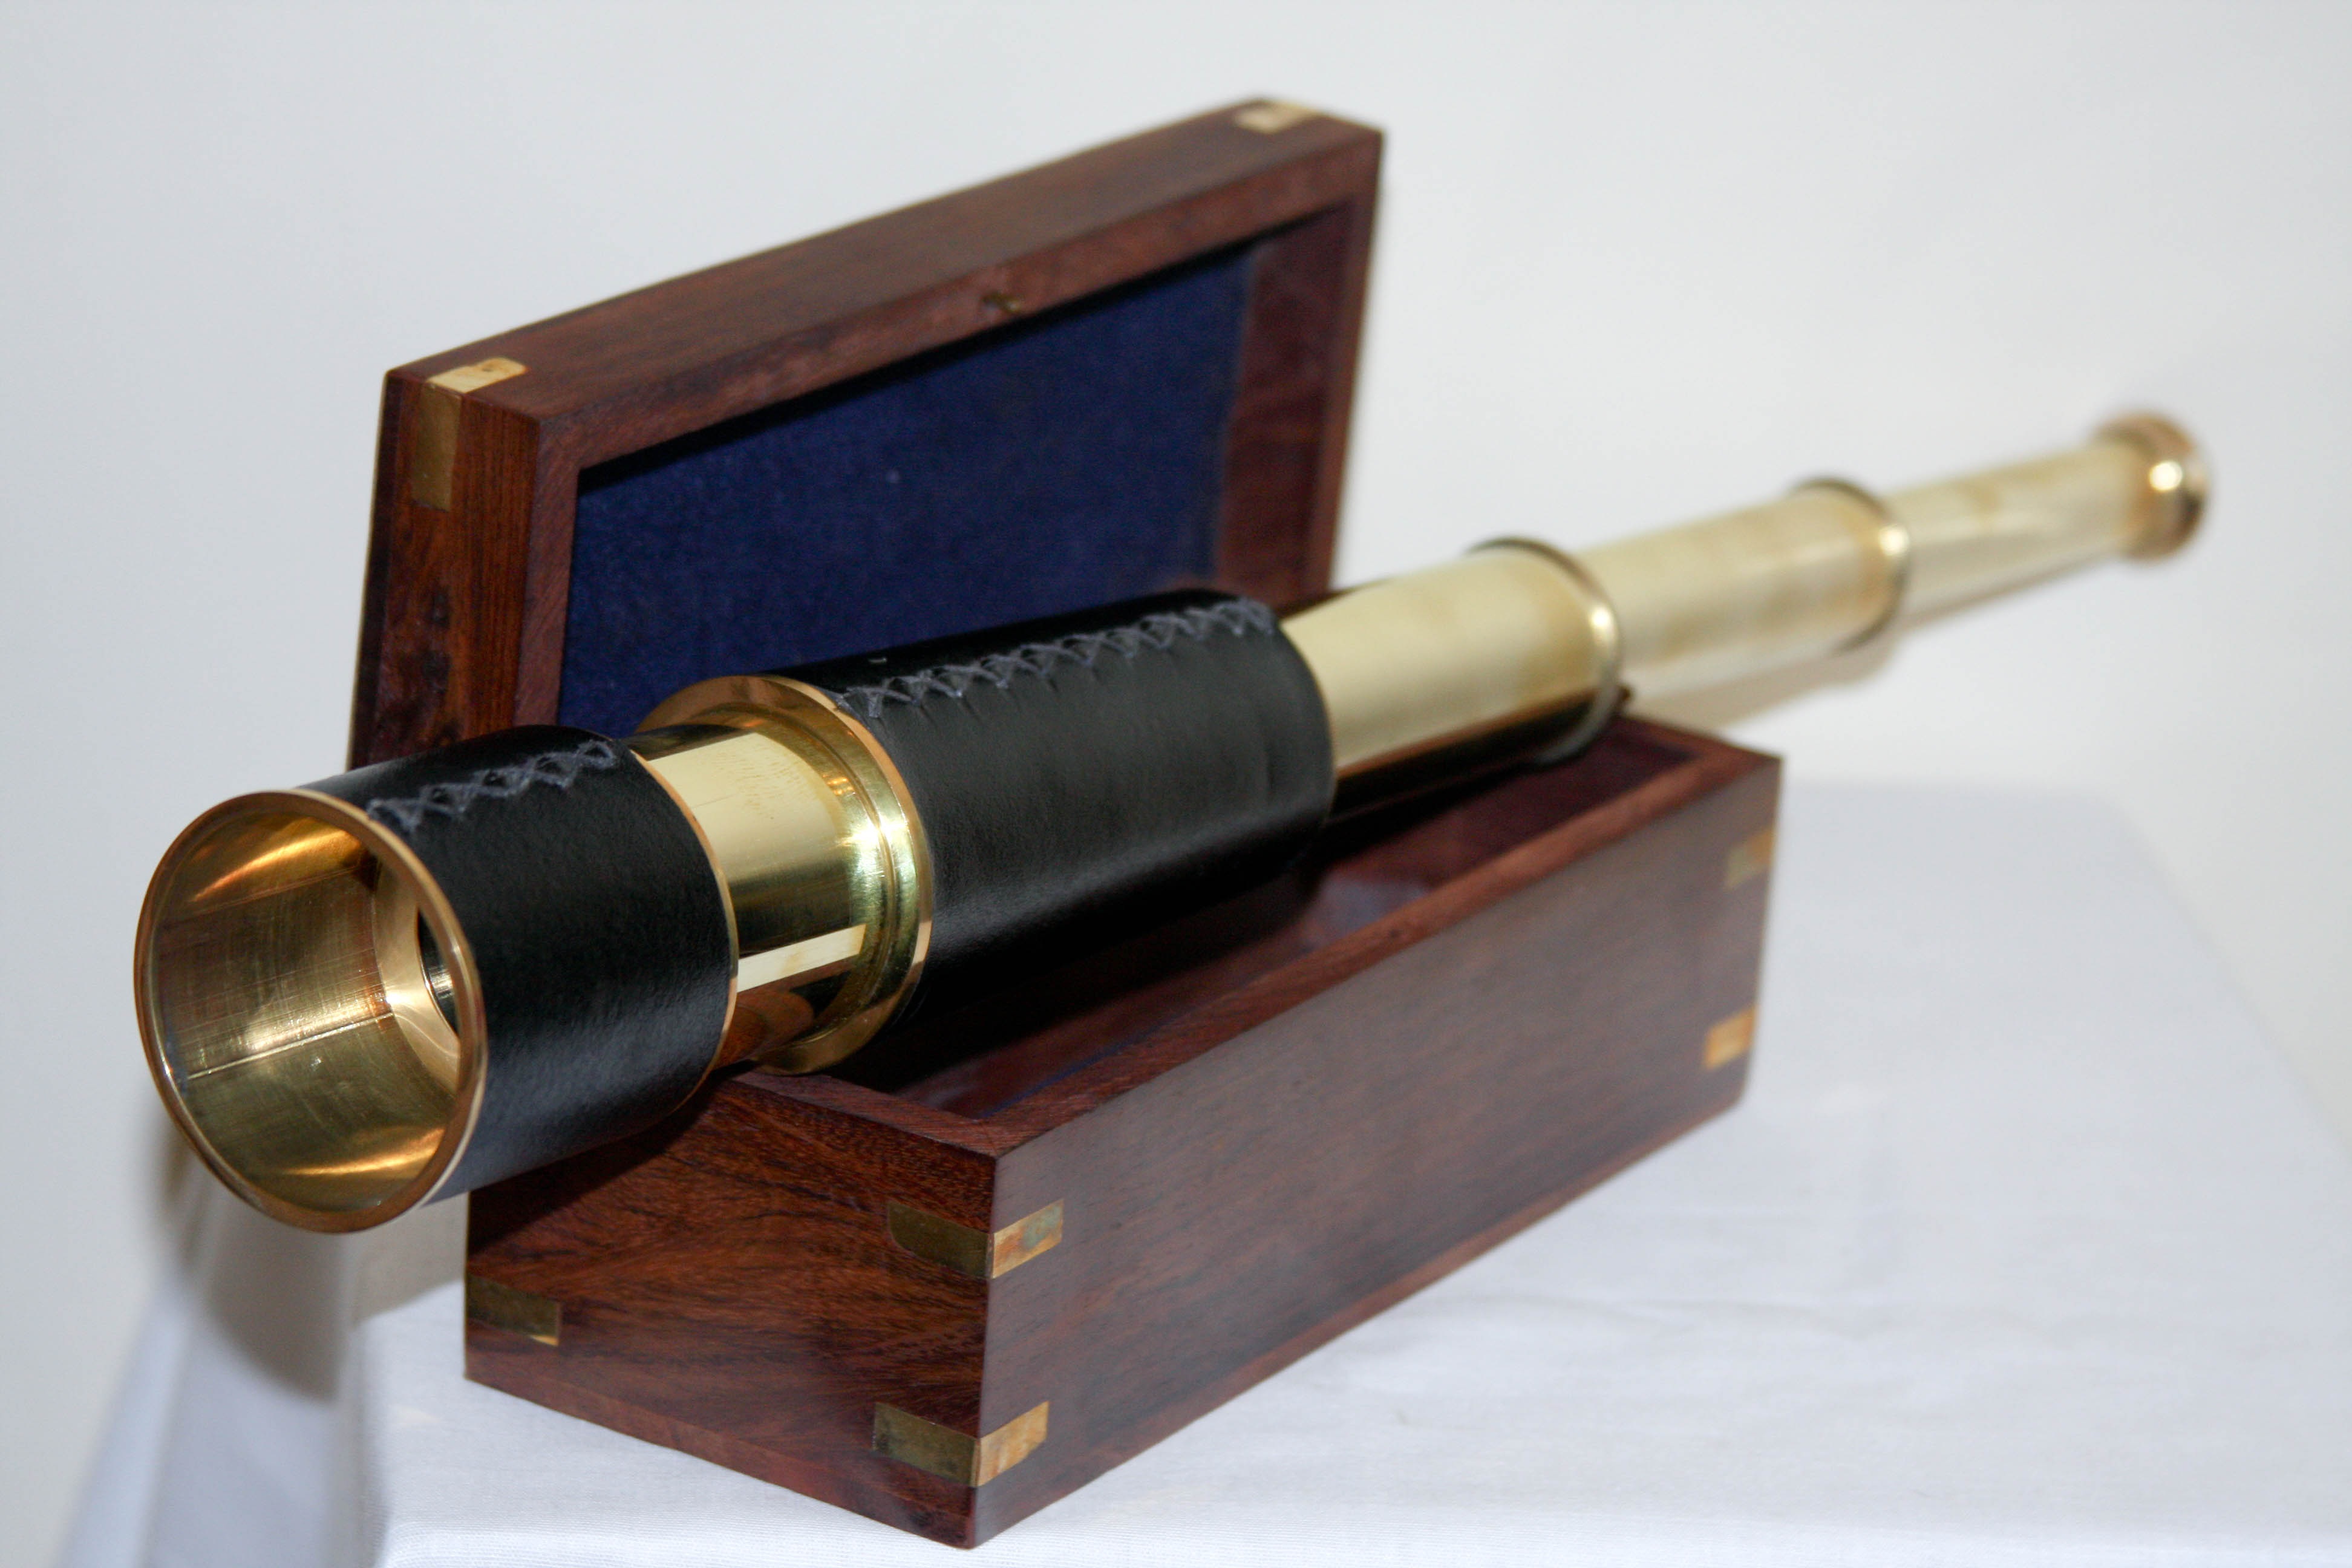
weapon, product, brass, gun, firearm, man made object, gun accessory, maritime decoration, brass spyglass captain, stylish nautical telescope, nautical telescope in the box, telescope nautical gift, telescope for a long time, sailing gift